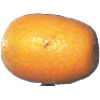
Label: Kumquats 1